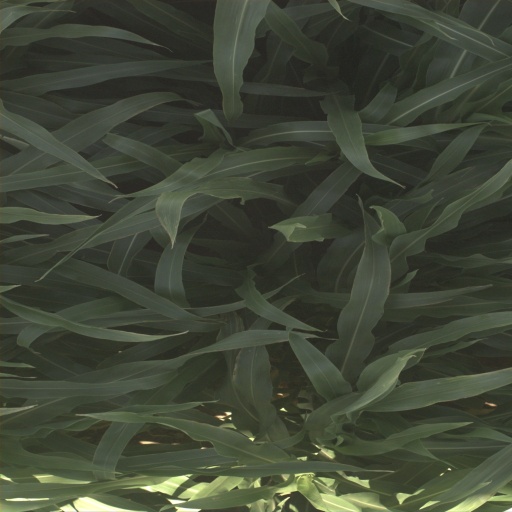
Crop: sorghum